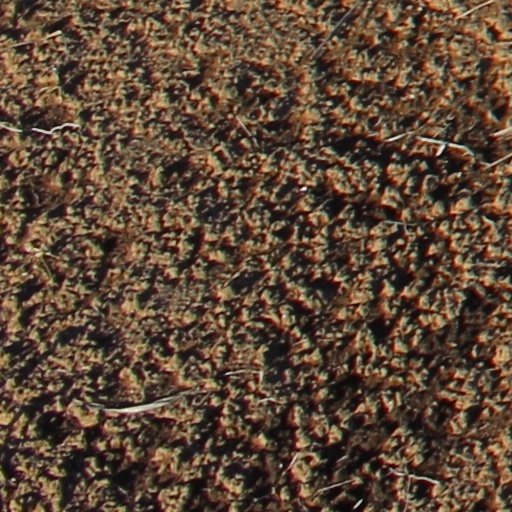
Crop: wheat